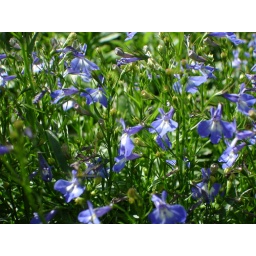
Blue flowers in pot, at home